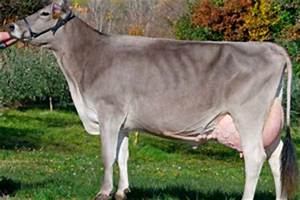
Label: mucca